Answer in natural language. Is pedestal sink with a wide basin (marked A) in front of green cylindrical bin (marked B)? Choose between the following options: yes or no
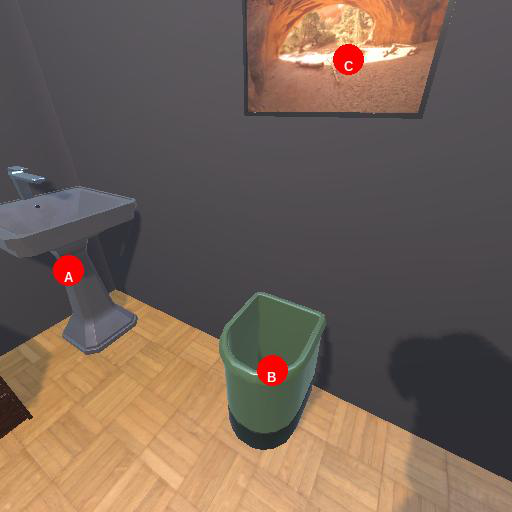
<answer>no</answer>